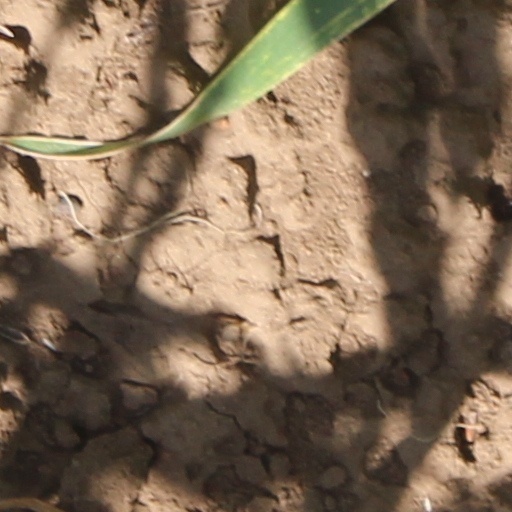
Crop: wheat